Alberto Kalach

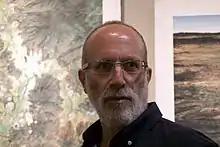
Kalach in 2018

Alberto Kalach is of Jewish descent, born in Mexico City, studied architecture at the Universidad Iberoamericana, Mexico City, and completed graduate studies later at Cornell University in Ithaca. In 1981 he founded the firm "Taller de Arquitectura X" with Daniel Álvarez, with whom he worked until 2002, when Álvarez left the firm. While he continues to direct TAX, in 2002 his interests also turned to the urban planning problems of his home town, and founded the community "México: future city". He realized several joint projects, some of them with notable colleagues like Teodoro González de León, Gustavo Lipkau and Jose Castillo. His lake concepts were significant in solving existing water supply problems in Mexico City. He published several articles in national and international magazines of architecture, and participates in the "Recovering the City of Lakes" project. Del mismo modo, ha mostrado un remarcable interés por el urbanismo, especialmente los de la Ciudad de México, por lo cual ha realizado diversos proyectos de gran escala dentro del colectivo que fundó llamado México: Ciudad Futura, donde han participado arquitectos de gran importancia como lo son Teodoro González de León, Gustavo Lipkau y José Castillo.